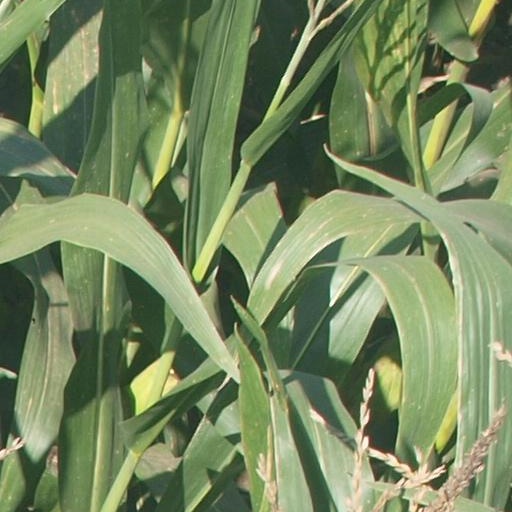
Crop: maize; corn